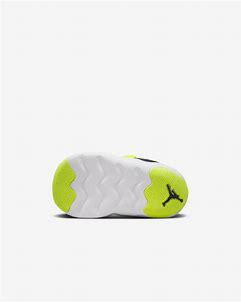
Brand: Jordan
Model: 23 7